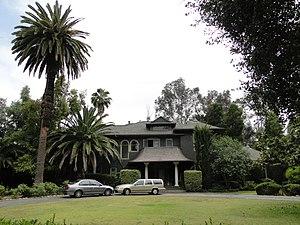
Ceci est la liste des lieux historiques inscrits sur le registre national dans le comté de Los Angeles en Californie.